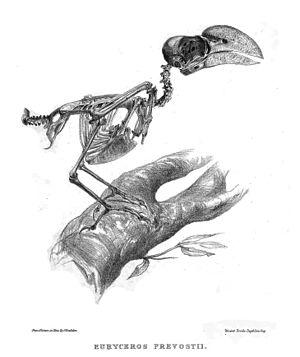
L'Eurycère de Prévost est une espèce de passereau de la famille des Vangidae, seul représentante du genre Euryceros.